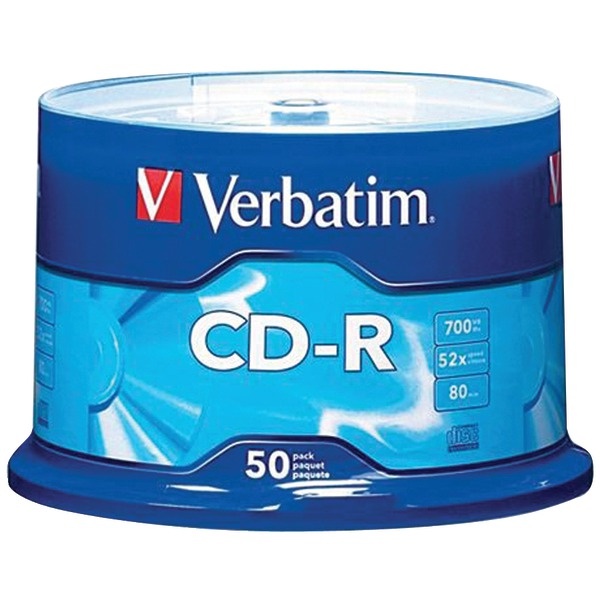
Verbatim 94691 700 MB 80-Minute 52x CD-Rs (50 Pack)
• 700MB;• 80-min storage capacity;• Ideal for storing digital images, music & more;• Ultimate performance recording dye for burning at high speeds;• Records a CD in less than 2 min using a 52x CD drive;• Limited lifetime warranty;• 50-ct spindle;
Brand: VERBATIM(R)
Category: Electronics > Electronics Accessories > Blank Media